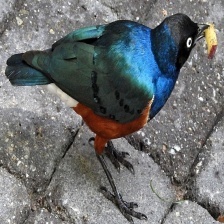
Species: SUPERB STARLING
Scientific name: LAMPROTORNIS SUPERBUS